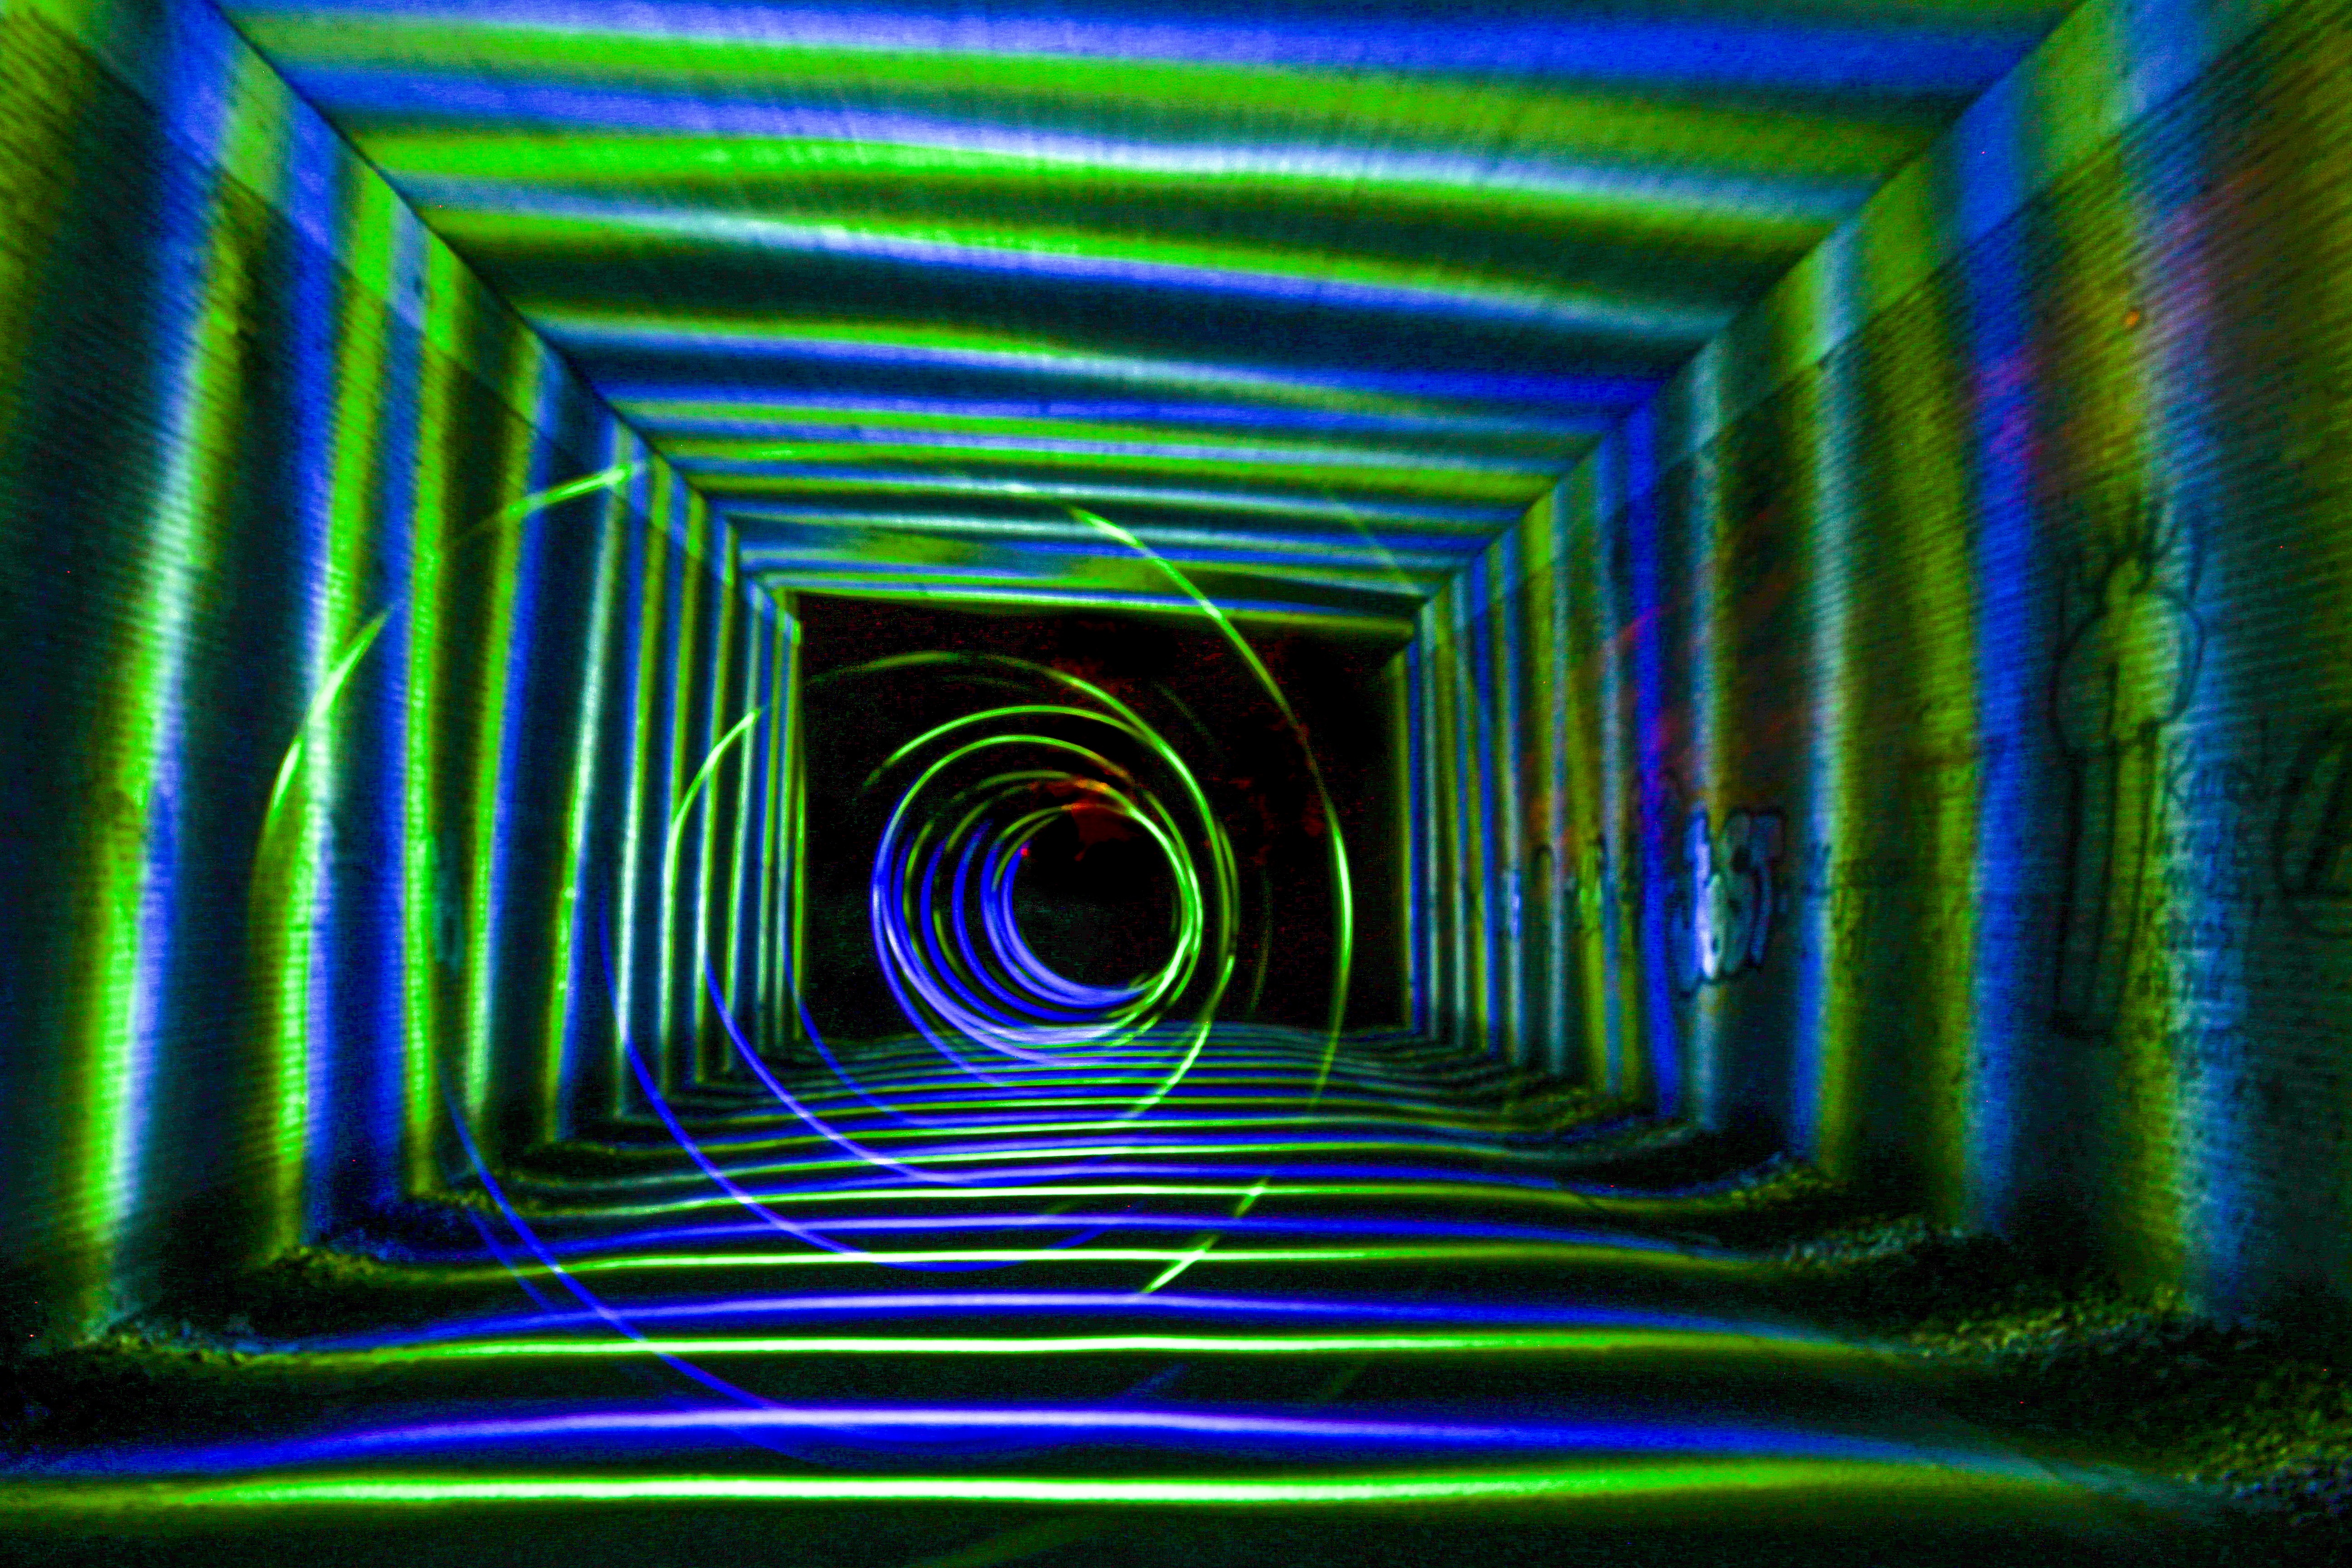
light, structure, line, green, color, darkness, blue, colorful, light painting, underpass, strudel, computer wallpaper